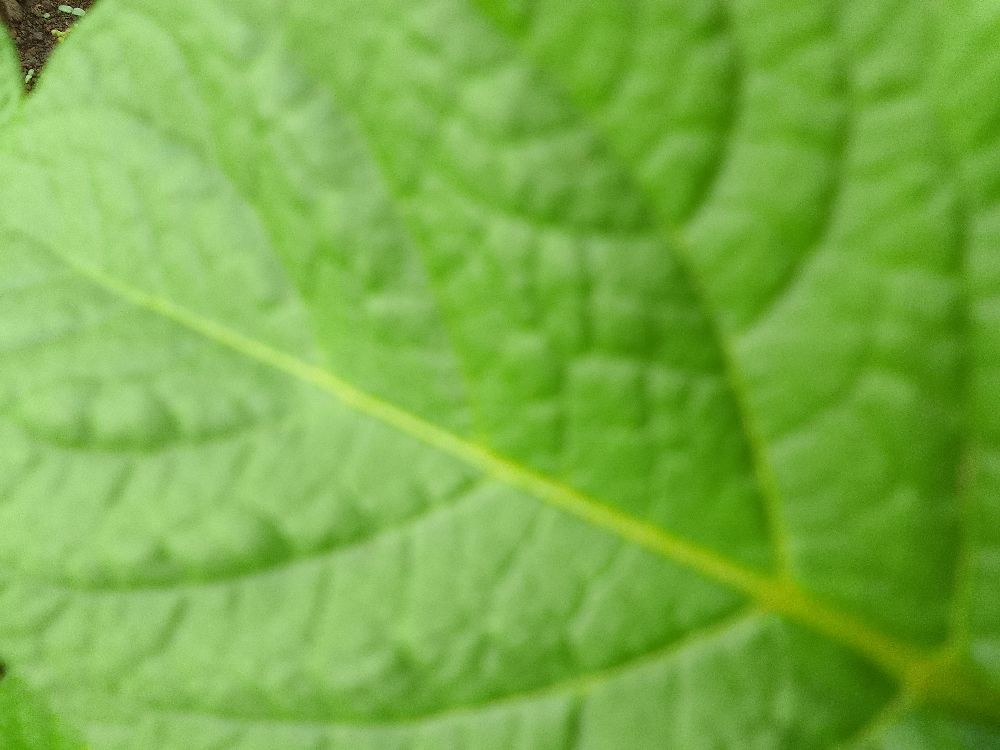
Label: Healthy